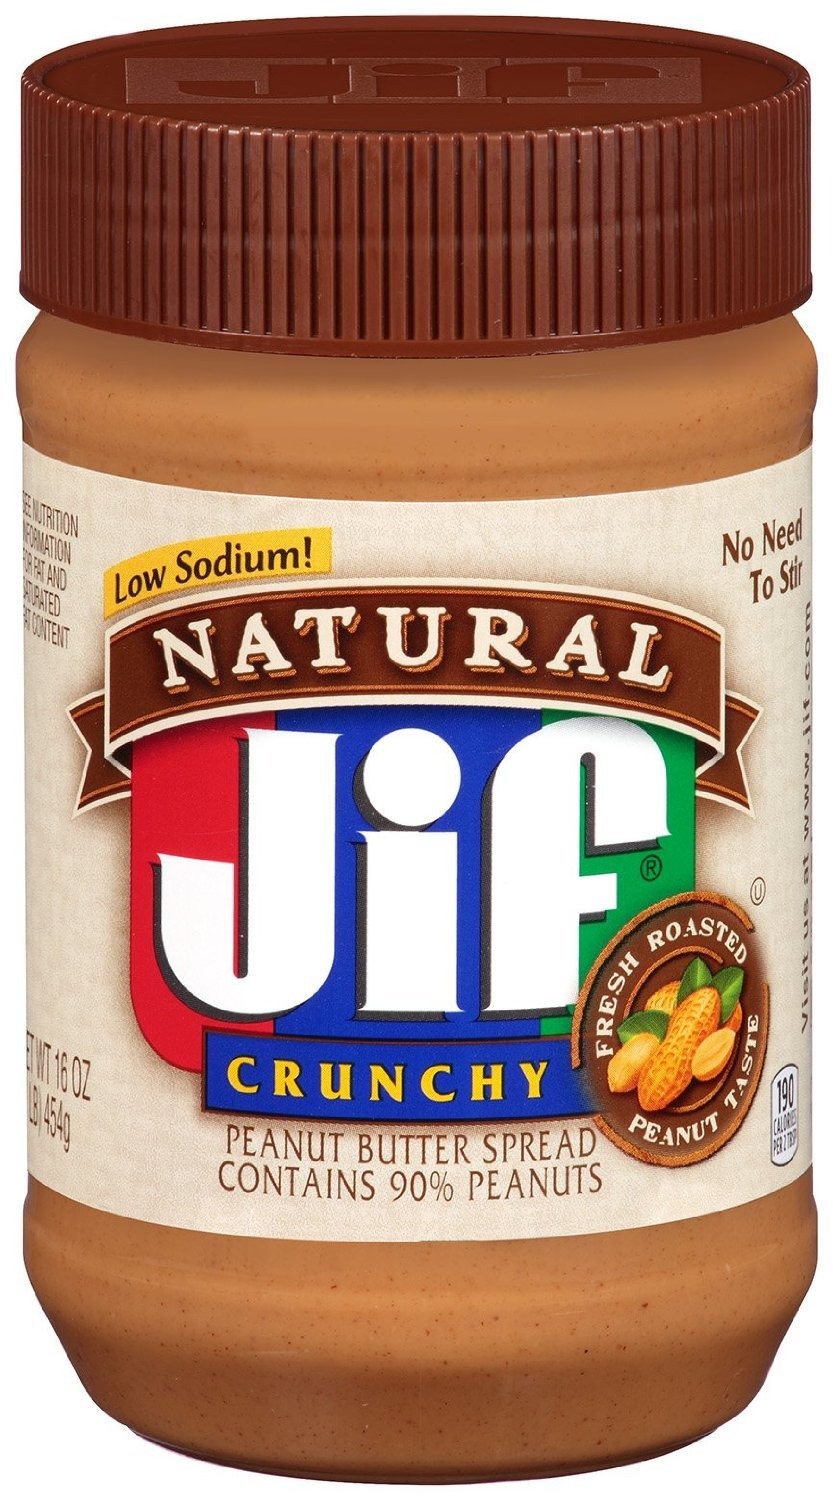
Item Name: Jif, Natural Low Sodium Crunchy Peanut Butter Spread, 16oz Jar (Pack of 6)
Bullet Point 1: Jif
Bullet Point 2: Natural, Low Sodium
Bullet Point 3: Crunchy Peanut Butter
Bullet Point 4: 16oz Jar
Bullet Point 5: Pack of 6
Product Description: Jif, Natural Crunchy Peanut Butter Spread Low Sodium, 16oz Jar (Pack of 6)
Value: 96.0
Unit: Ounce

Price: 3.59